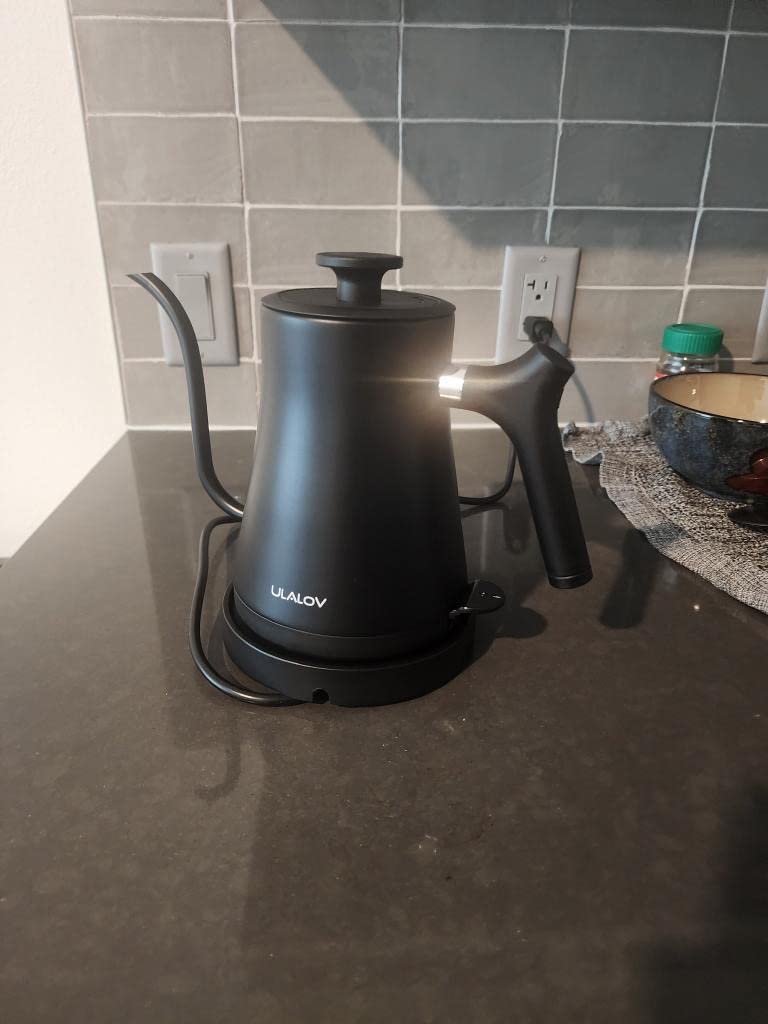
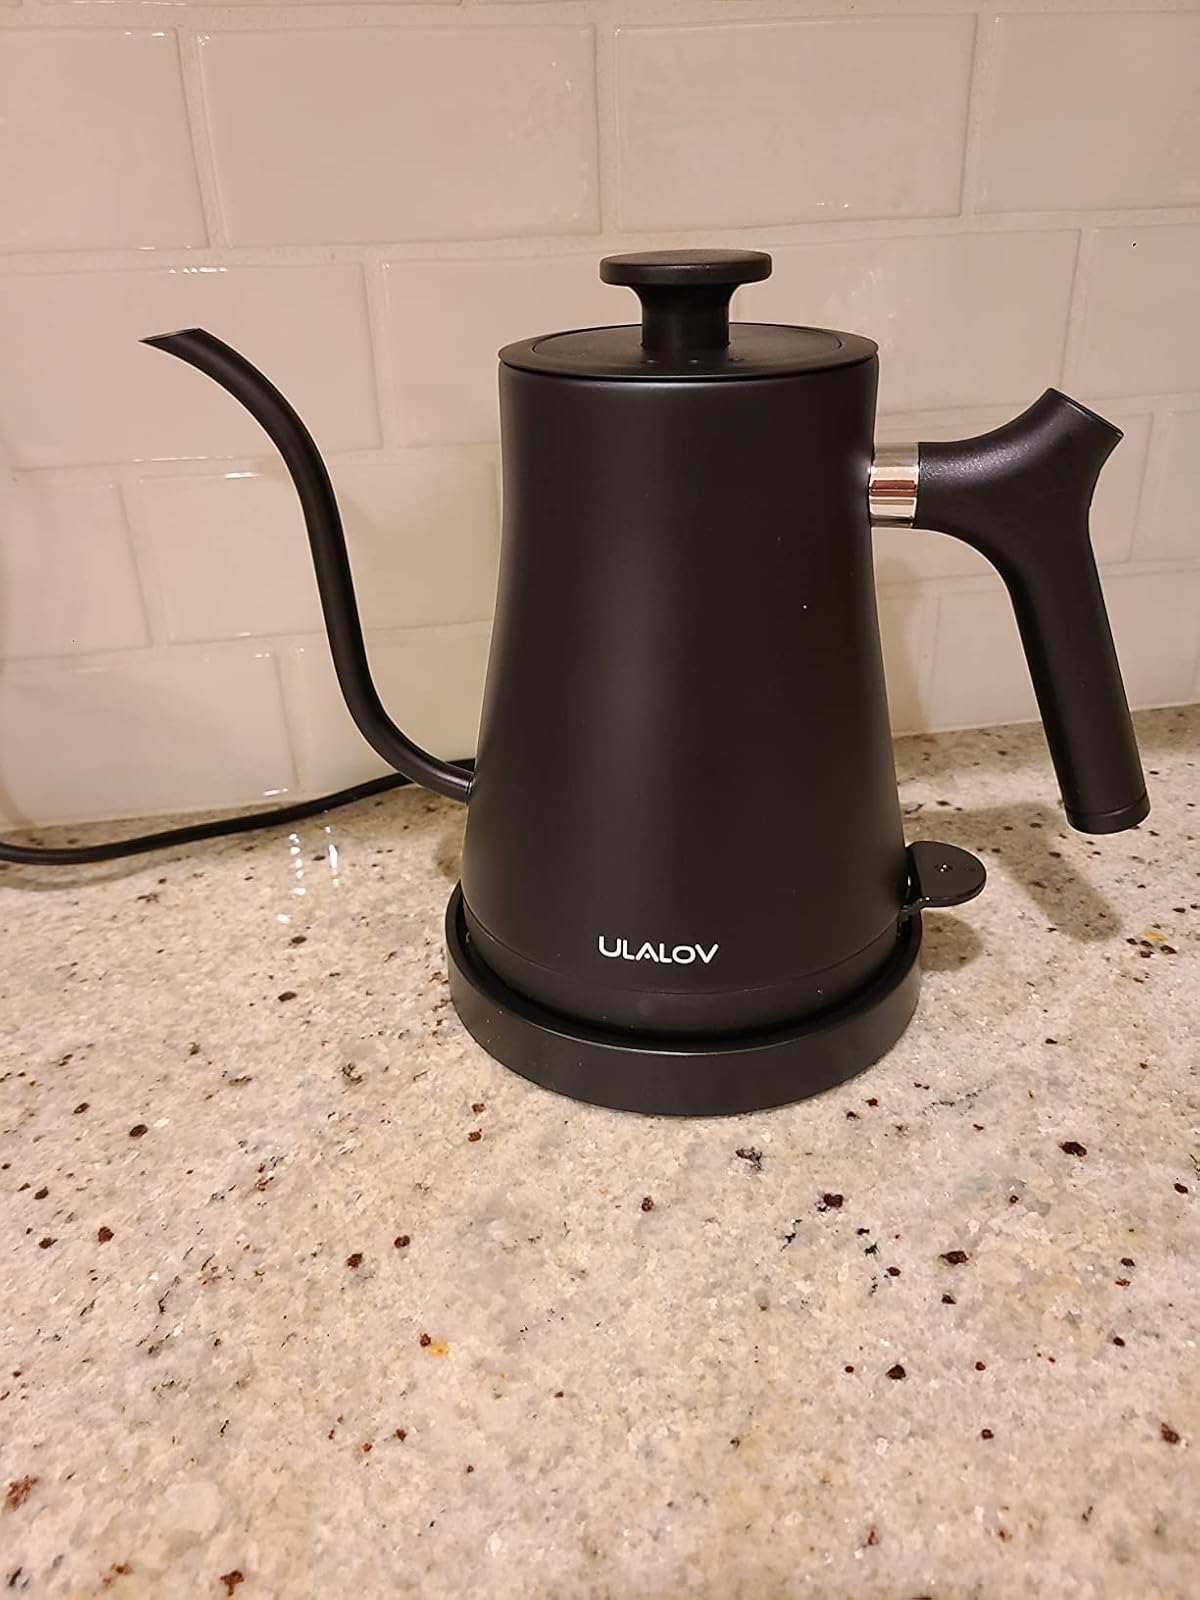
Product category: items_kettle
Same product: yes